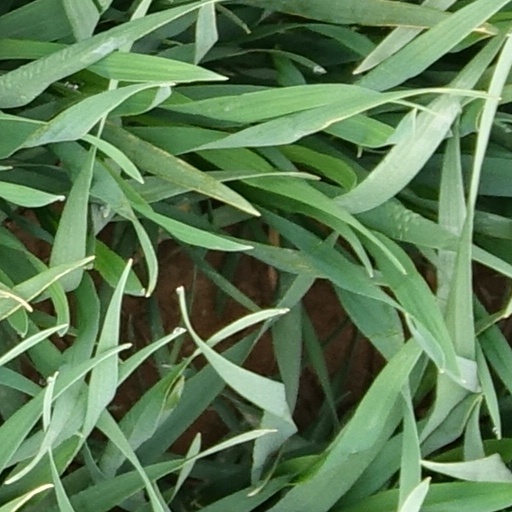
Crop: wheat